Lafitte, Louisiana

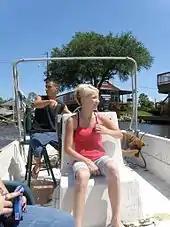
On a shrimp boat at Lafitte

The 2019 American Community Survey estimated 816 people lived in the CDP, down from 972 at the 2010 U.S. census. At the 2020 United States census, there were 1,014 people, 316 households, and 222 families residing in the CDP, up from the 2019 census estimates. In 2019, the racial and ethnic makeup was 89% non-Hispanic white, and 11% two or more races; the 2020 census determined 80.87% of the population was non-Hispanic white, 0.79% Black or African American, 1.78% Native American, 1.58% Asian, 9.17% two or more races, and 5.82% Hispanic or Latino American of any race; this has been in contrast to its once predominantly non-Hispanic white population as the U.S. diversifies overall. According to the 2019 estimates, the median household income was $58,375 and 19.2% lived at or below the poverty line.